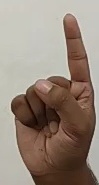
ASL sign: 1